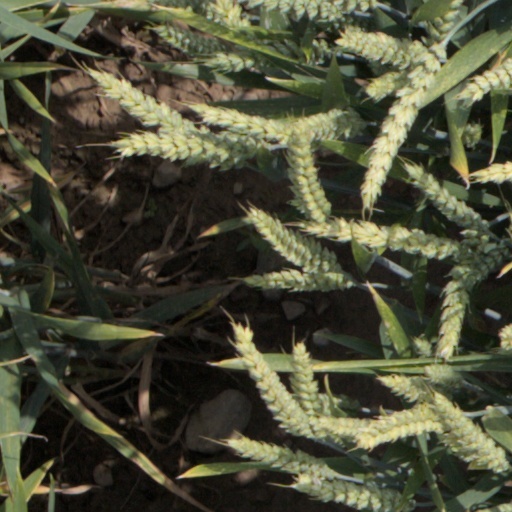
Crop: wheat